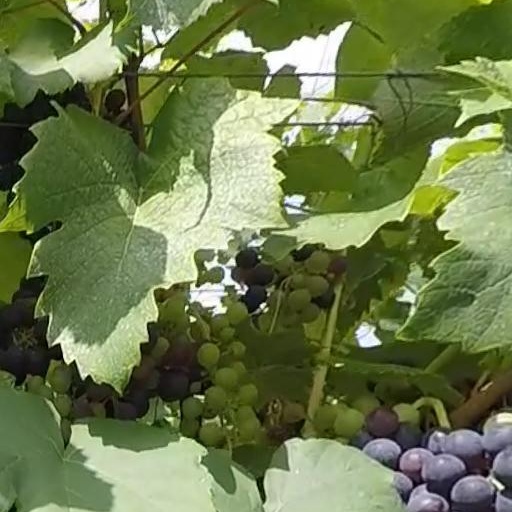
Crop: grape